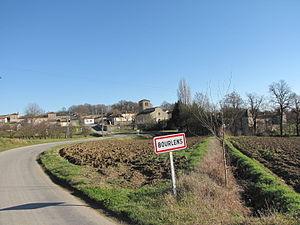
Bourlens
Bourlens est une commune du Sud-Ouest de la France, située dans le département de Lot-et-Garonne.